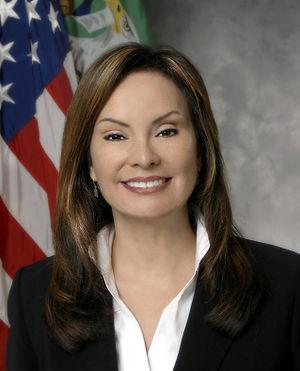
Le trésorier des États-Unis est un fonctionnaire du département du Trésor des États-Unis.